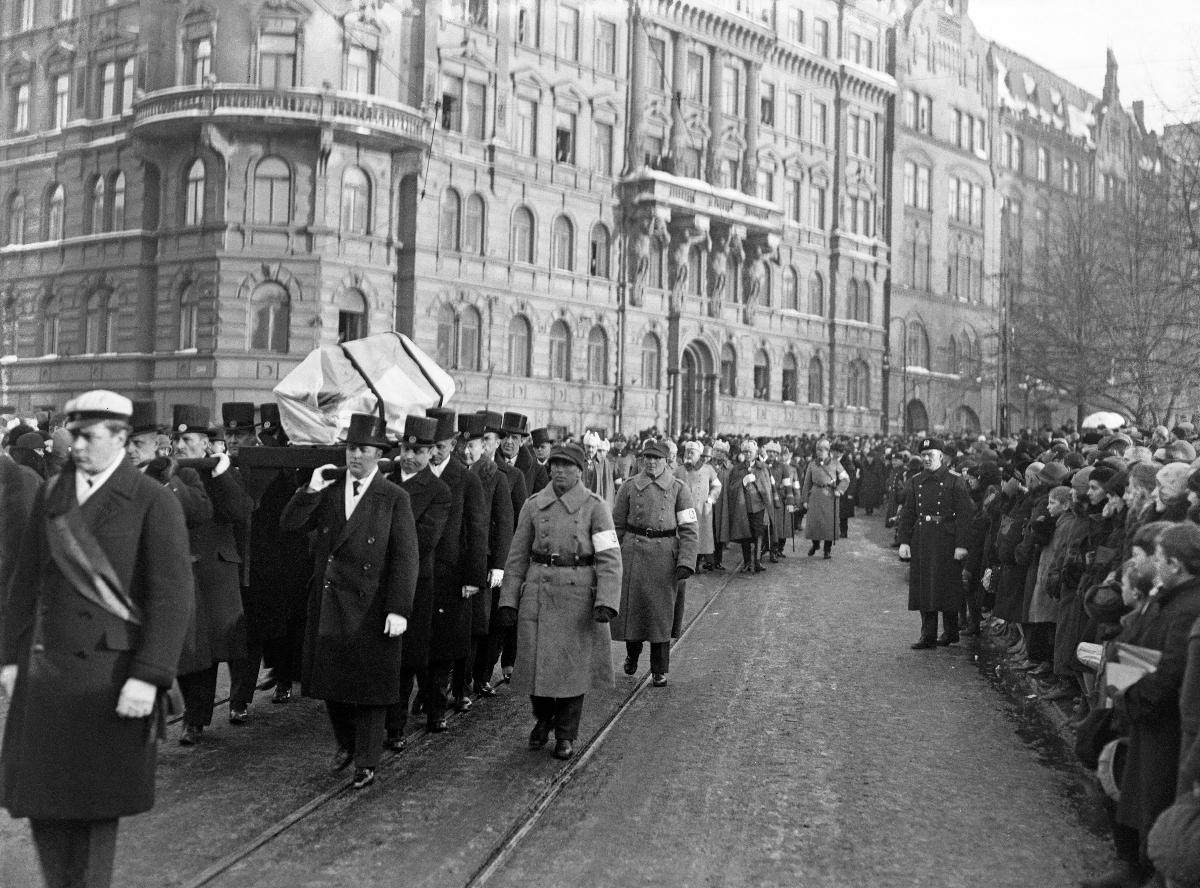
Akseli Gallen-Kallelan hautajaiset
Akseli Gallen-Kallelas begravning; The funeral of Akseli Gallen-Kallela
sisällön kuvaus: Taidemaalari Akseli Gallen-Kallelan hautajaiset Helsingissä 19.3.1931. Hautajaissaattue Yrjönkadulla. content description: Finnish painter Akseli Gallen-Kallela's funeral in Helsinki 19.3.1931. innehållsbeskrivning: Konstnär Akseli Gallen-Kallelas begravning i Helsingfors 19.3.1931. Sorgetåget på Georgsgatan.
Kuvaaja: Sundström, Hugo, kuvaaja
Vuosi: 1931
Paikka: Suomi, Uusimaa, Helsinki
Aiheet: taidemaalarit; hautajaiset; siunaaminen; hautajaissaattueet; HBL; painters (visual artists); funerals; blessing (activity); artists; painters; funeral; service; funeral procession; målare (konstnärer); jordfästningar; välsignande; konstnärer; bildkonstnärer; begravning; jordfästning; välsignelse; procession; tåg